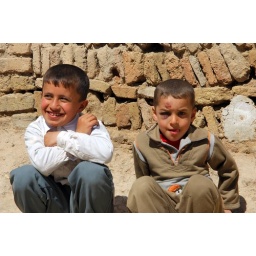
local boys in a small street at the citadel.